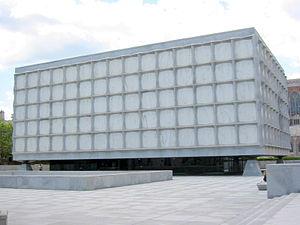
La bibliothèque Beinecke de livres rares et manuscrits est une bibliothèque de l'université Yale au Connecticut, ouverte en 1963. Ses collections en font une des principales bibliothèques patrimoniales au monde.
Skidmore, Owings and Merrill est une agence d'architectes, dont le siège est situé à Chicago, et qui fut créée en 1936 par Louis Skidmore et Nathaniel Owings, avant l'arrivée de John Merrill en 1939. La première agence ouvrit ses portes à New York en 1937. SOM fait partie des plus prestigieuses sociétés d'architecture du monde. La vocation première de cette société est la construction de gratte-ciel. C’est l’agence qui a conçu le plus de gratte-ciel dans le monde, dont le plus haut du monde, le Burj Khalifa à Dubai.